Antonio Segni

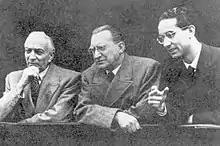
Segni with Alcide De Gasperi and Emilio Colombo in the early 1950s

The 1953 Italian general election was characterised by changes in the electoral law. Even if the general structure remained uncorrupted, the government introduced a majority bonus system of two-thirds of seats in the country's Chamber of Deputies for the coalition that would obtain at-large the absolute majority of votes. The change was strongly opposed by both the opposition parties and DC's smaller coalition partners that had no realistic chance of success under this system. The new law was called the "scam law" by its detractors, including some dissidents of minor government parties who founded special opposition groups to deny the artificial landslide victory of the DC.